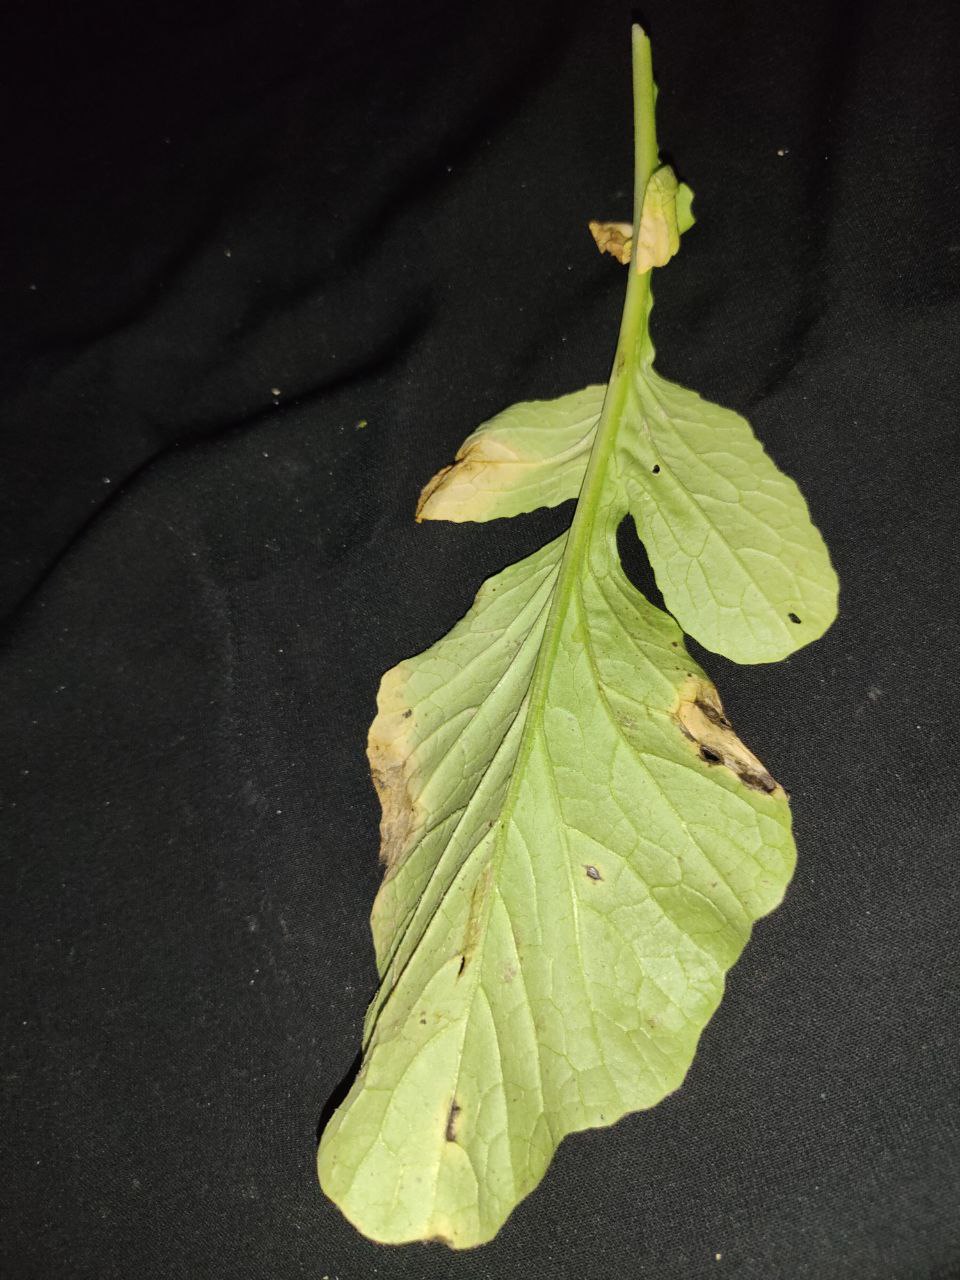
Label: Downey mildew